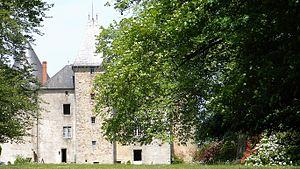
Château de Brie (Champagnac-la-Rivière)
Champagnac-la-Rivière est une commune française située dans le département de la Haute-Vienne, en région Nouvelle-Aquitaine.
Le château de Brie est un château situé à Champagnac-la-Rivière, en France.